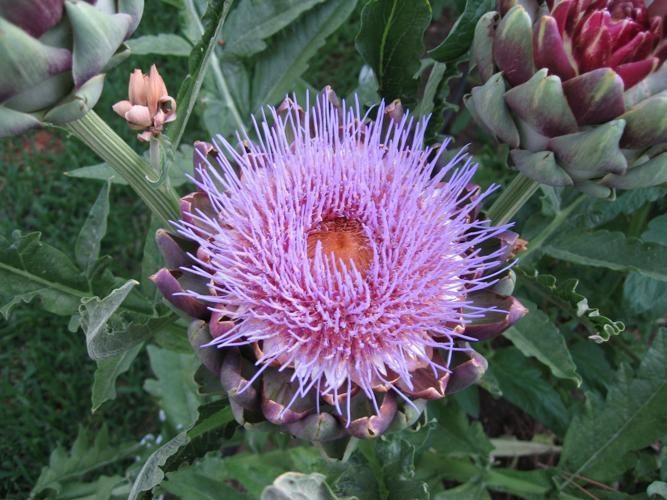
Label: artichoke